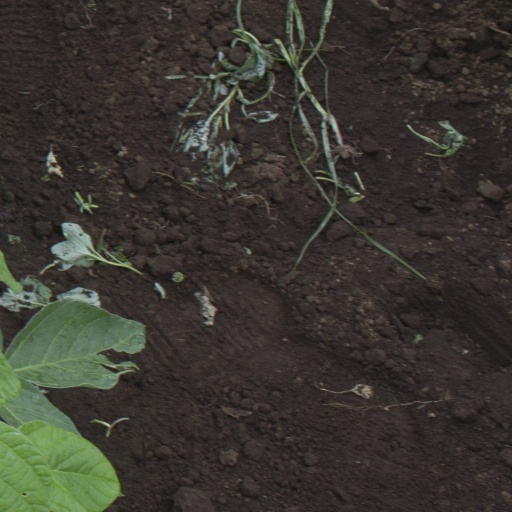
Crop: soybean